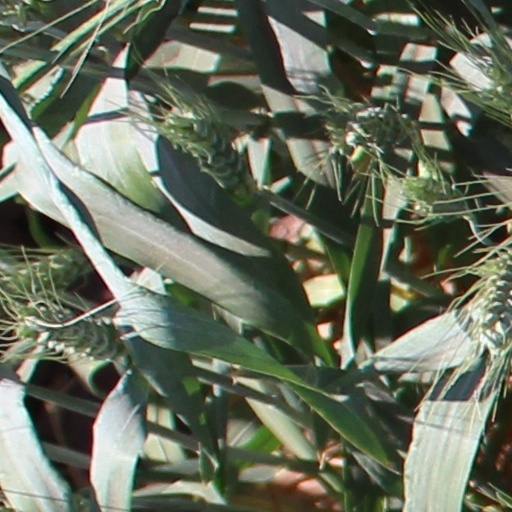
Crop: wheat